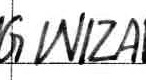
Label: Wizards